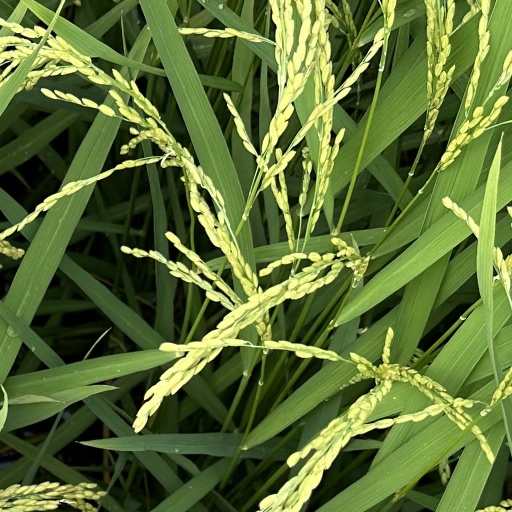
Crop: rice